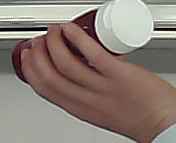
Product: heinz_ketchup